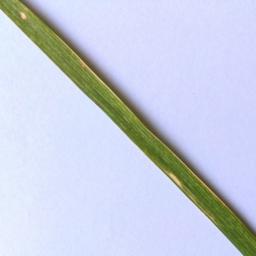
Label: Rice___Leaf_Blast